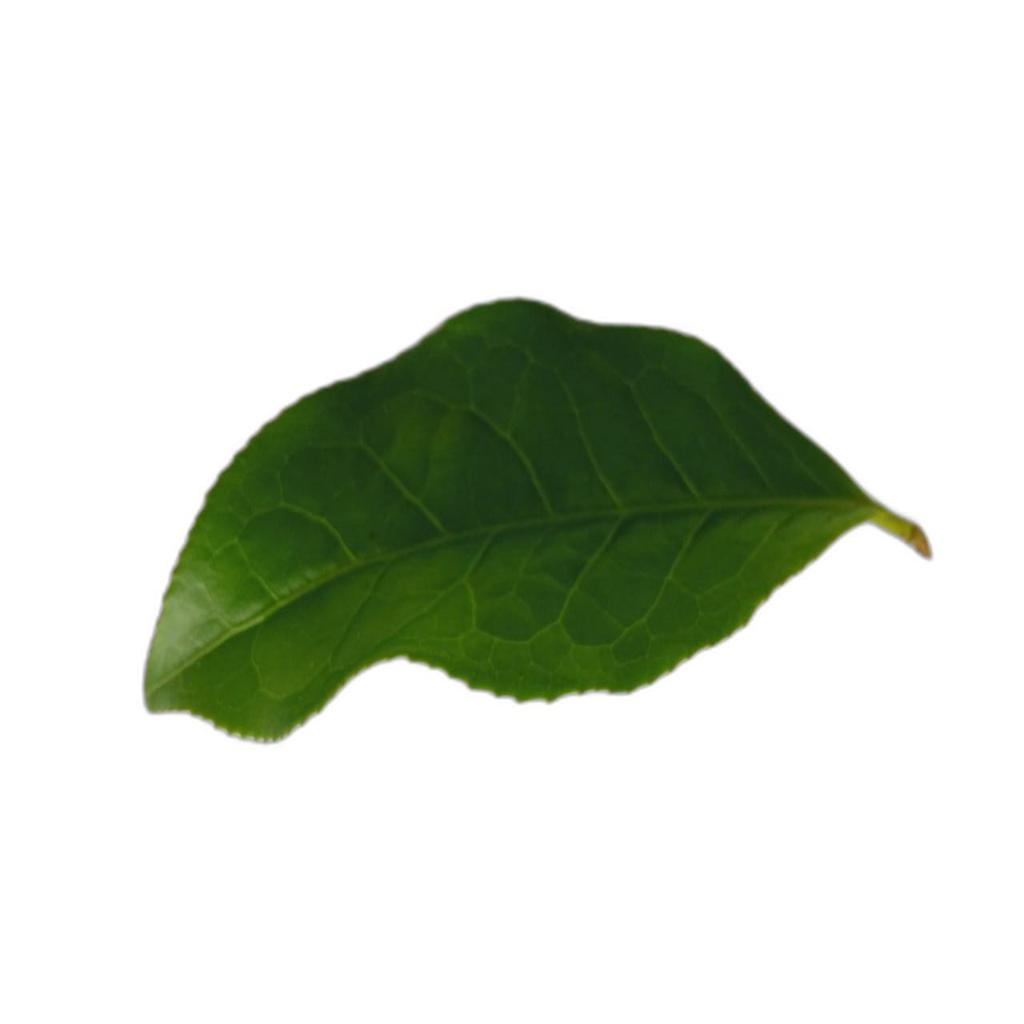
Label: Healthy